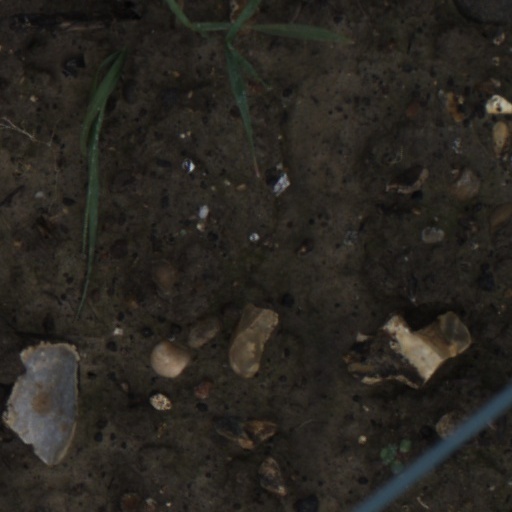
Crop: wheat